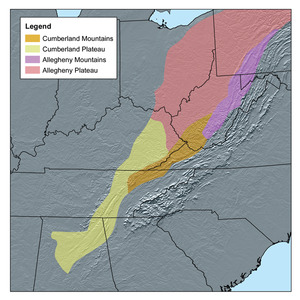
Allegheny-bjergene
Kort over Allegheny-bjergene som er markeret med lilla.
Allegeny-bjergene er en ældre betegnelse for hele bjergkæden Appalacherne. I dag dækker betegnelsen kun et mindre område af 800 km længde fra det centrale Pennsylvania gennem det vestlige Maryland og østlige West Virginia til det sydlige Virginia. Bjergtoppene når op i ca. 1.300 meters højde, og bjergene er beklædt med tæt skov. Der er kun få veje i området.